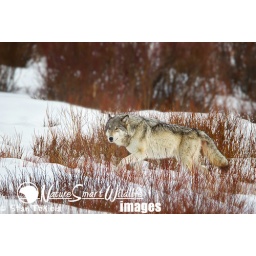
Gray Wolf, Canus lupus, adult female walking in dogwood, taken in Yellowstone NP, wild